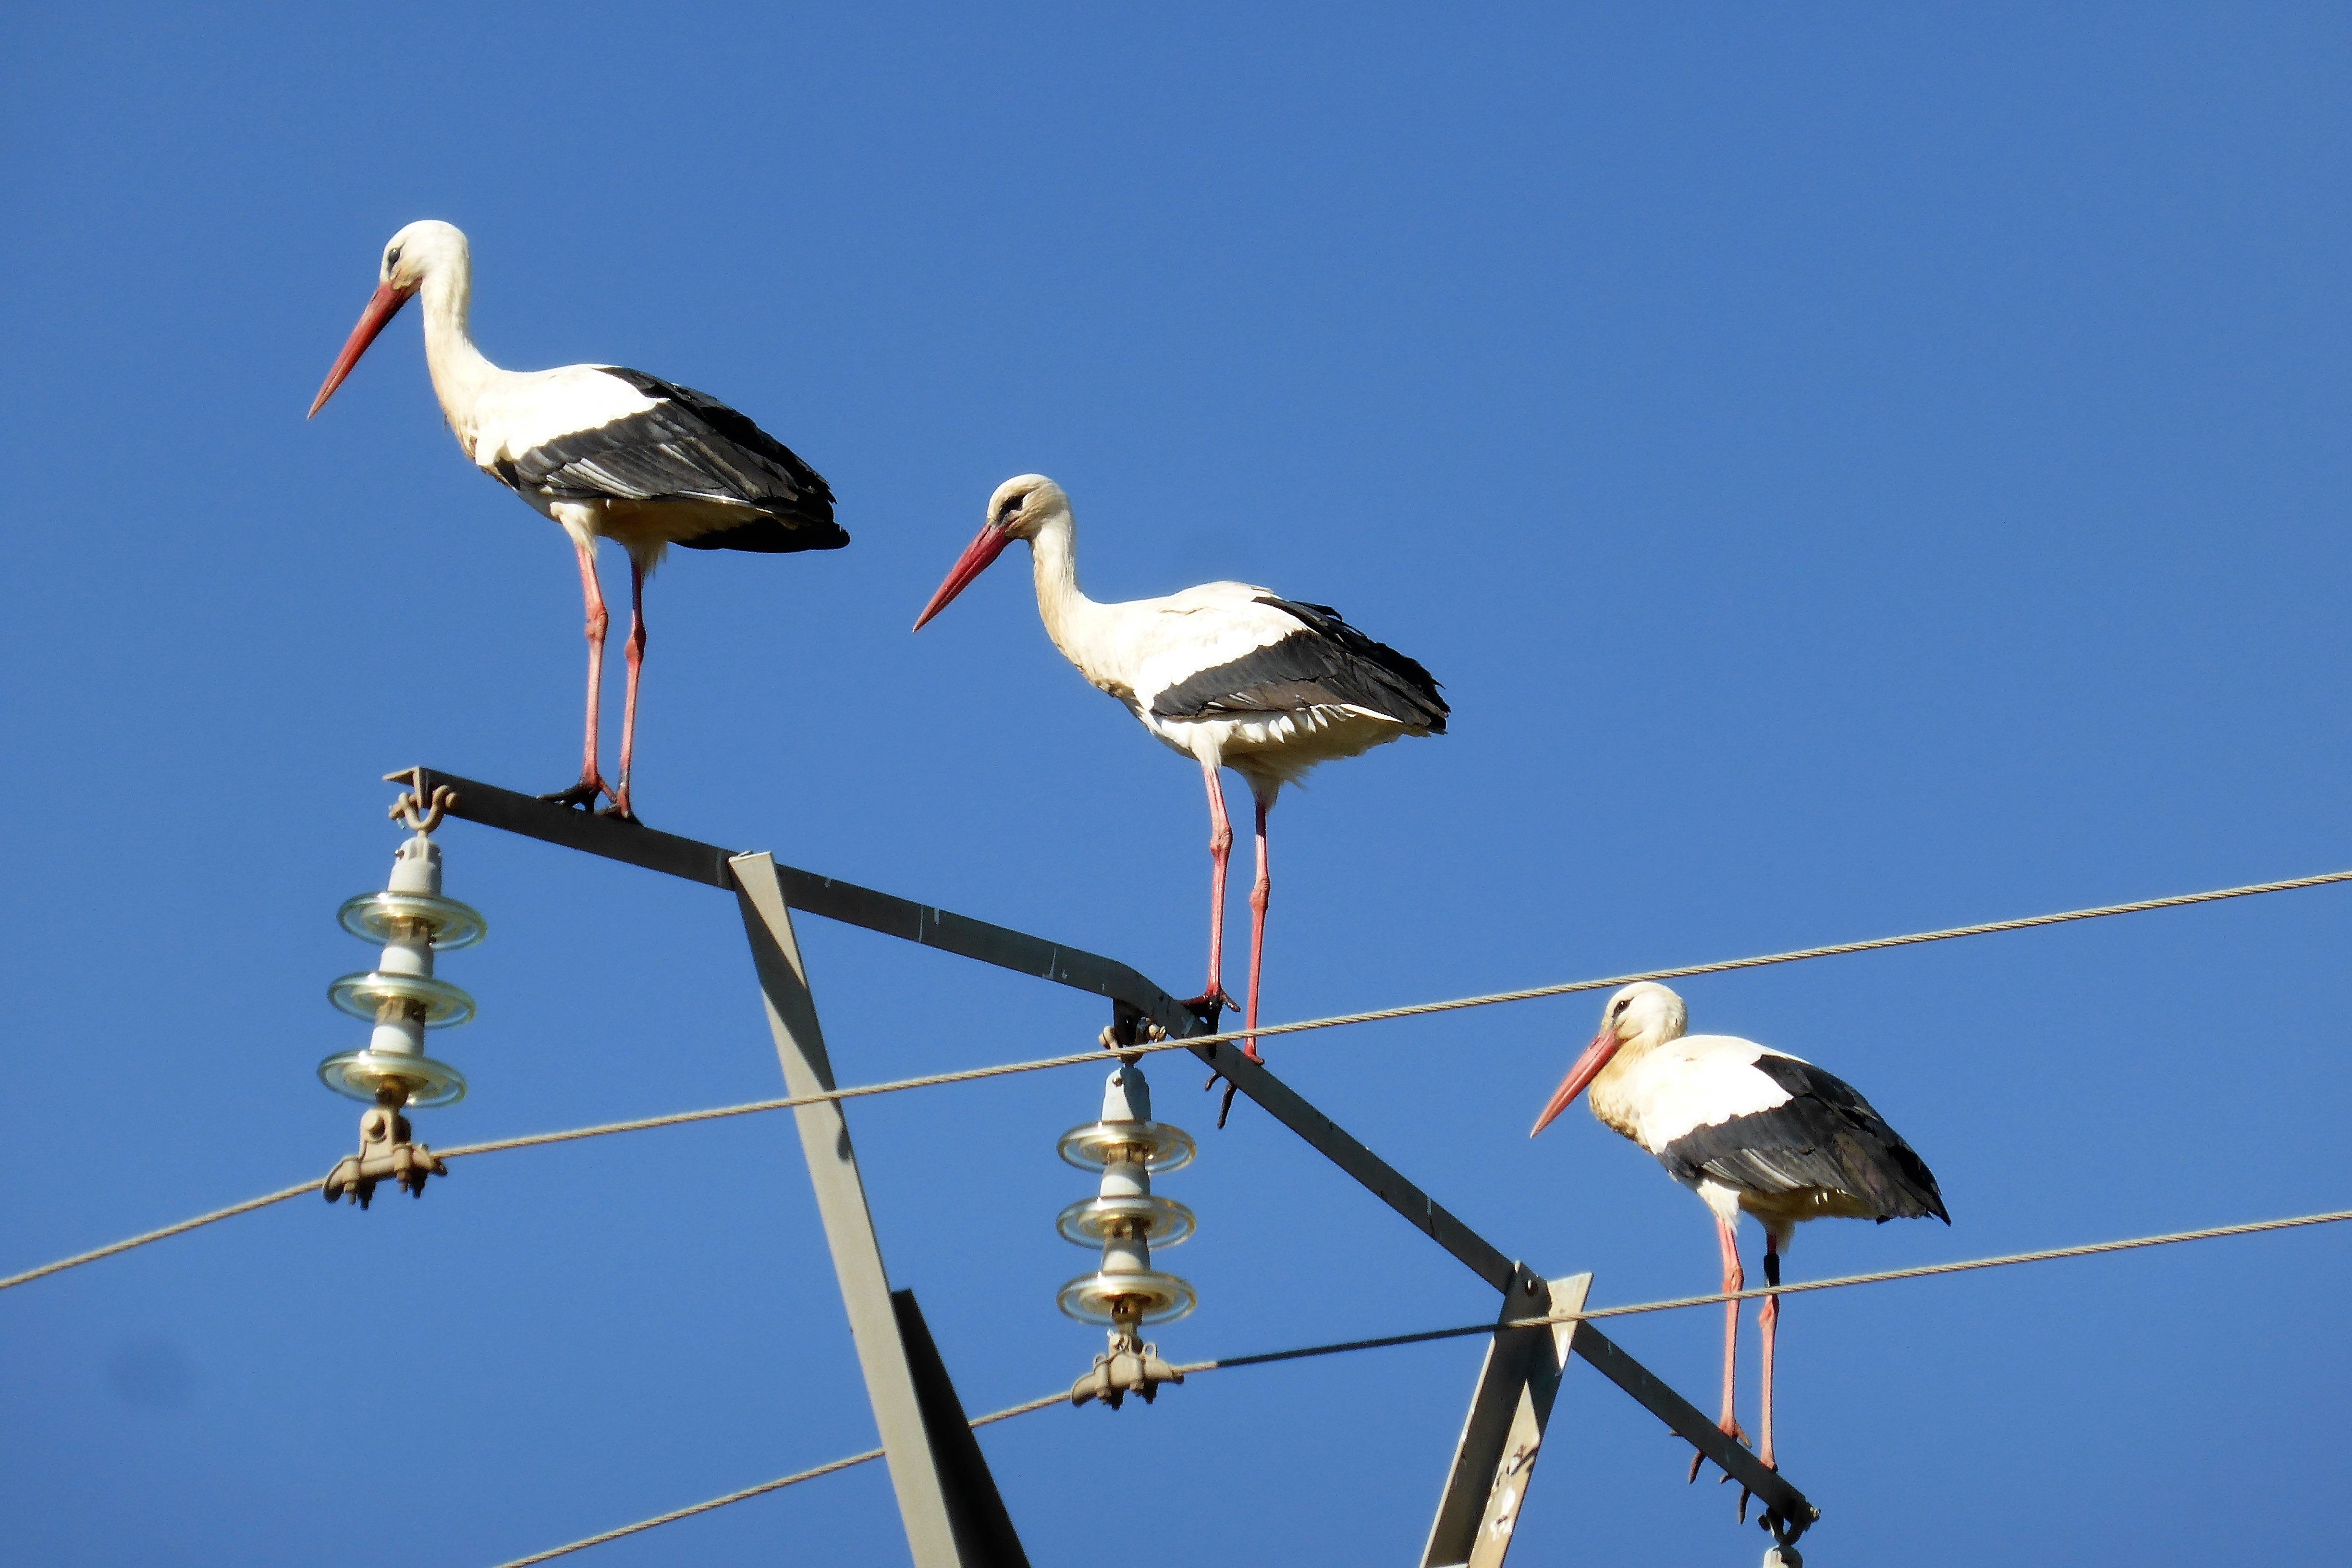
bird, wing, spring, beak, fauna, stork, vertebrate, portugal, white stork, ciconiiformes